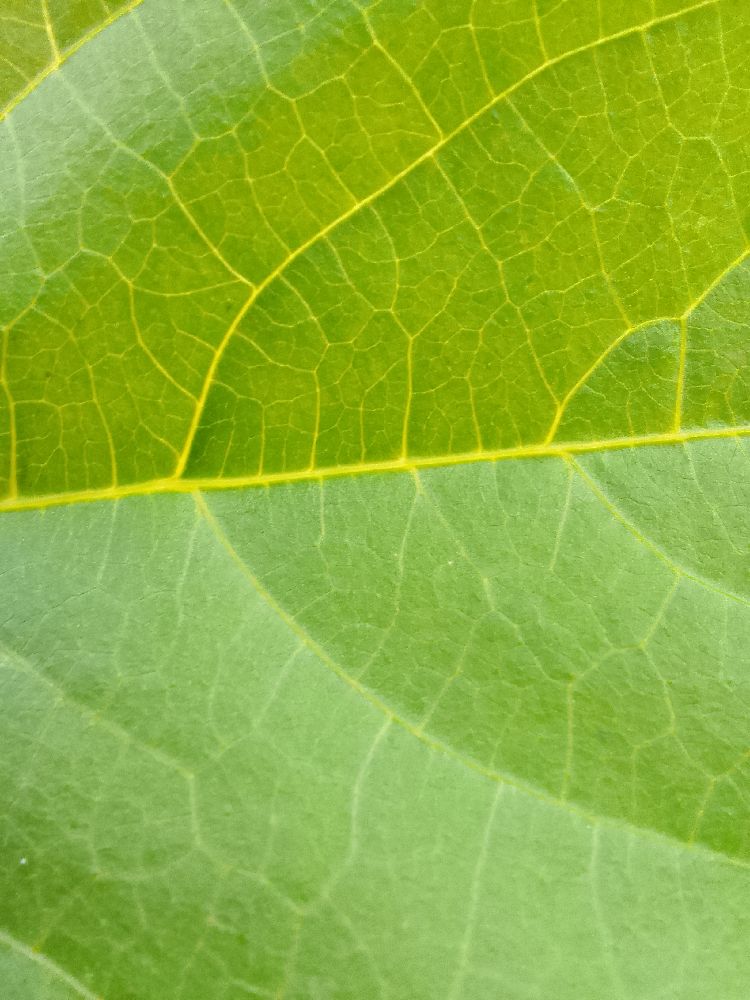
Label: healthy